Inema Arts Center

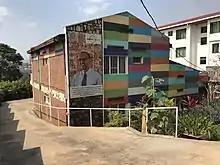
Inema Arts Center in 2019

Inema Arts Center is an arts center and art gallery located in Kigali, the capital city of Rwanda.